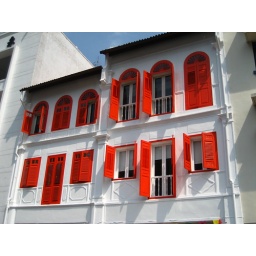
Some red windows of a Chinatown's house in Singapore.